Castle of Pombal

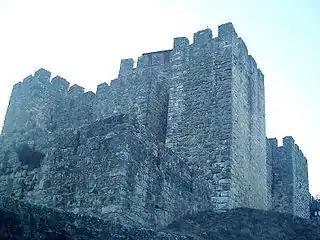
Detail of the exterior walls showing the crenellations

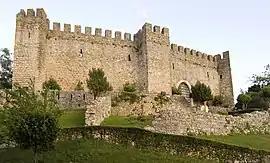
Outside the exterior walls on the sloping terrace are a second series of walls

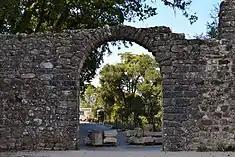
The southeast gate to the Castle of Pombal, seen from the interior

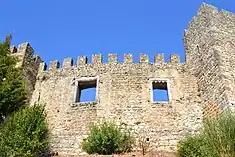
From outside the walls, two of the rectangular windows common to the late history of the castle

Around 1128, the Castle of Pombal, which was originally a former Roman castro and Arab fortress, was donated to the Knights Templar by Afonso Henriques in order to defend Coimbra and which included a vast territory of land. The transfer of its control during that period, was seen as an important military position, owing to its successive generations of fortification and disputes between Christian and Muslim forces.